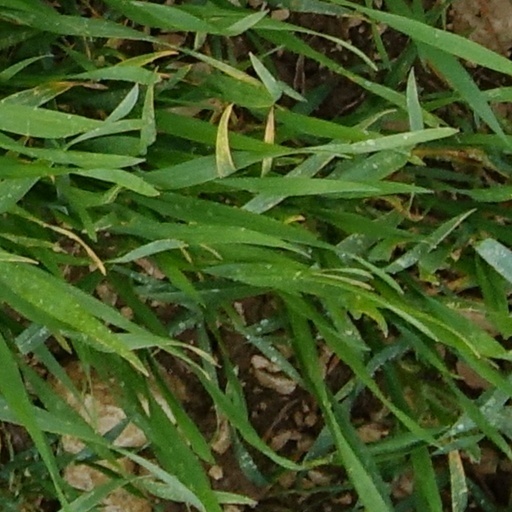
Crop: wheat